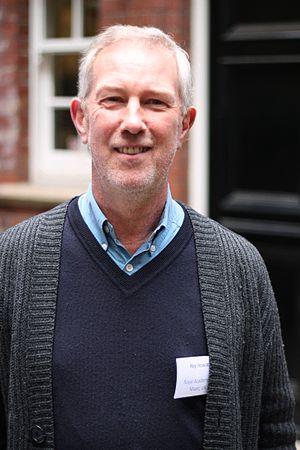
Roy Howat est un pianiste et musicologue écossais spécialisé dans la musique française.